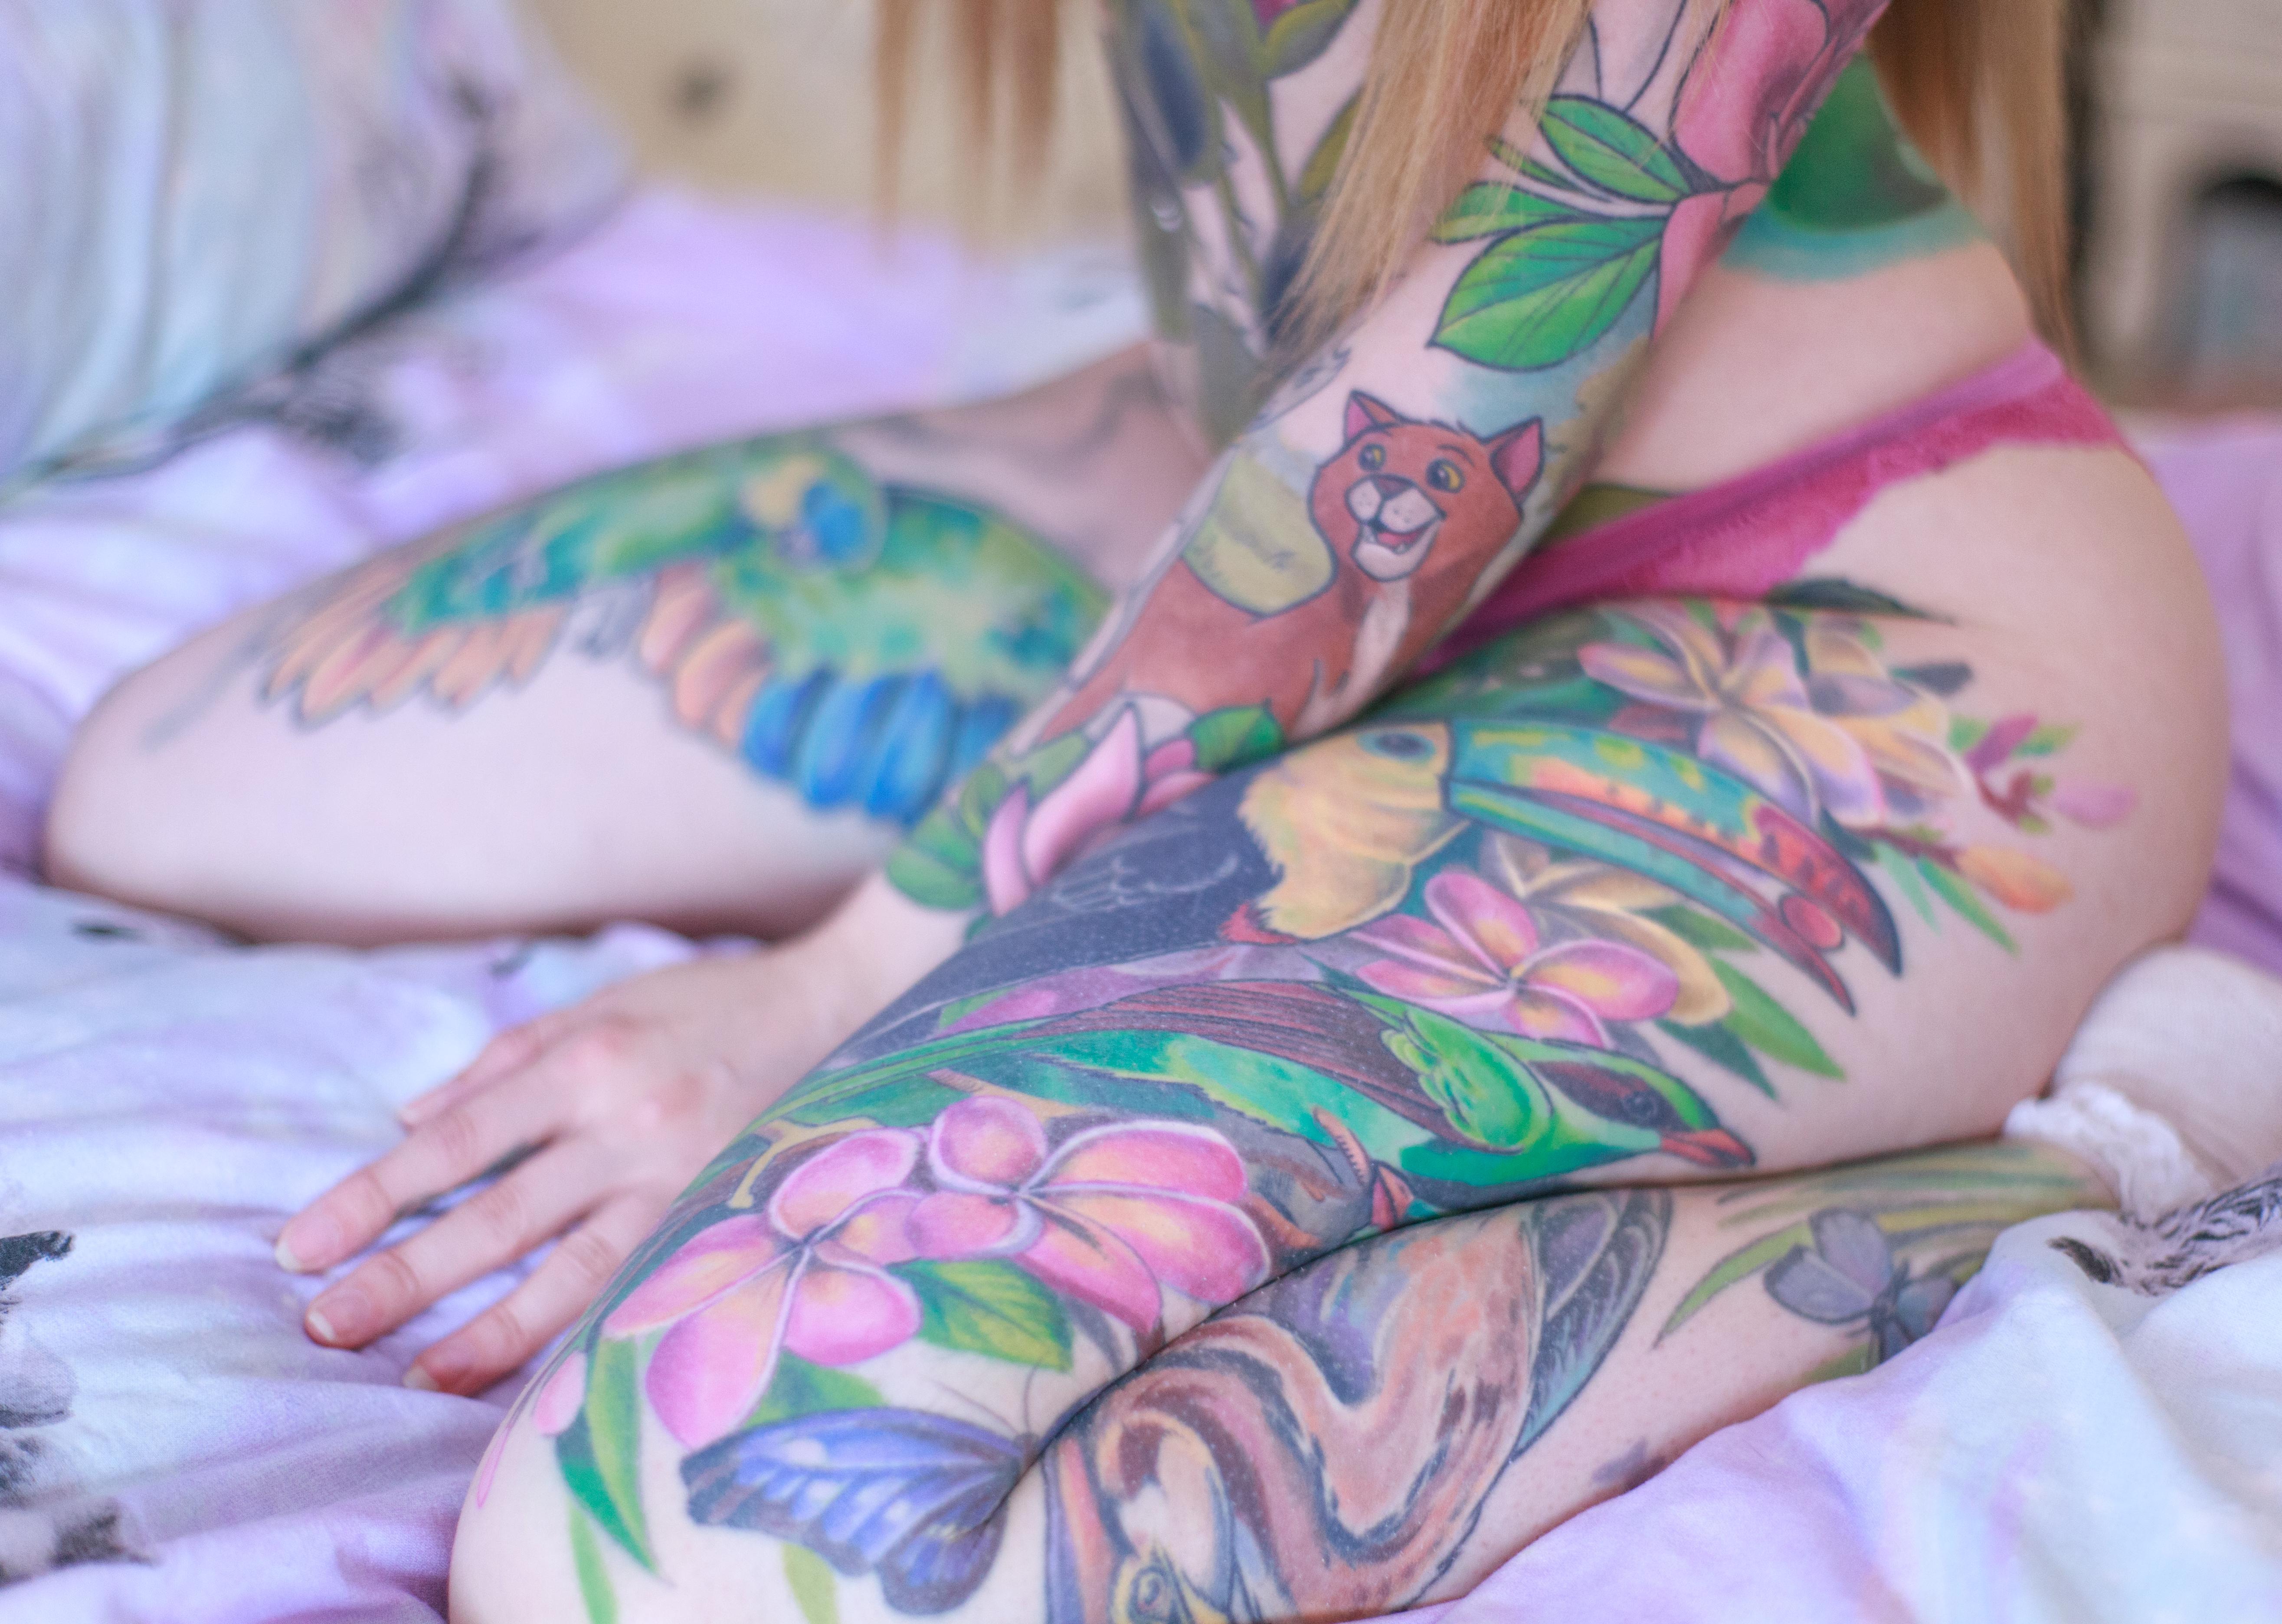
tattoo, person, people, girl, woman, hair, cute, legs, sexy, nude, blonde, arm, leg, joint, temporary tattoo, hand, human leg, flesh, thigh, finger, nail, plant, tattoo artist, flower